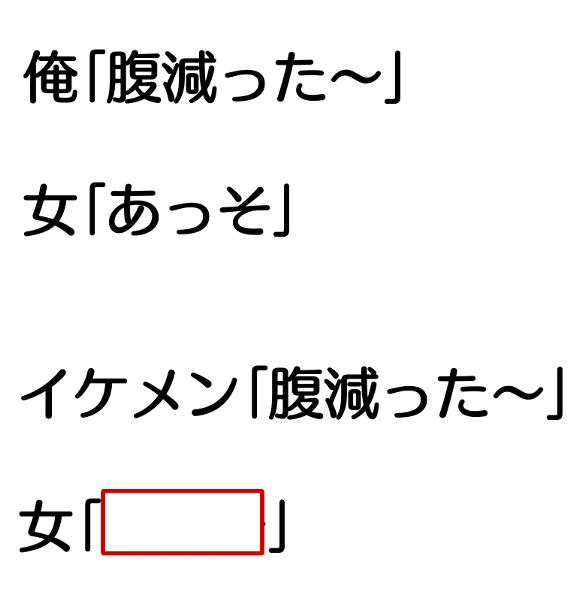
回答: (キュン)